Names of China

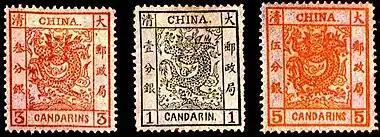
Qing postal stamps released in 1878

Qing official Zhang Deyi once objected to the western European name "China" and said that China referred to itself as '. However, the Qing established legations and consulates known as the "Chinese Legation", "Imperial Consulate of China", "Imperial Chinese Consulate (General)" or similar names in various countries with diplomatic relations, such as the United Kingdom and United States. Both English and Chinese terms, such as "China" and "'", were frequently used by Qing legations and consulates there to refer to the Qing state during their diplomatic correspondences with foreign states. Moreover, the English name "China" was also used domestically by the Qing, such as in its officially released stamps since Qing set up a modern postal system in 1878. The postage stamps (known as in Chinese) had a design of a large dragon in the centre, surrounded by a boxed frame with a bilingual inscription of "CHINA" (corresponding to the Great Qing Empire in Chinese) and the local denomination "CANDARINS".